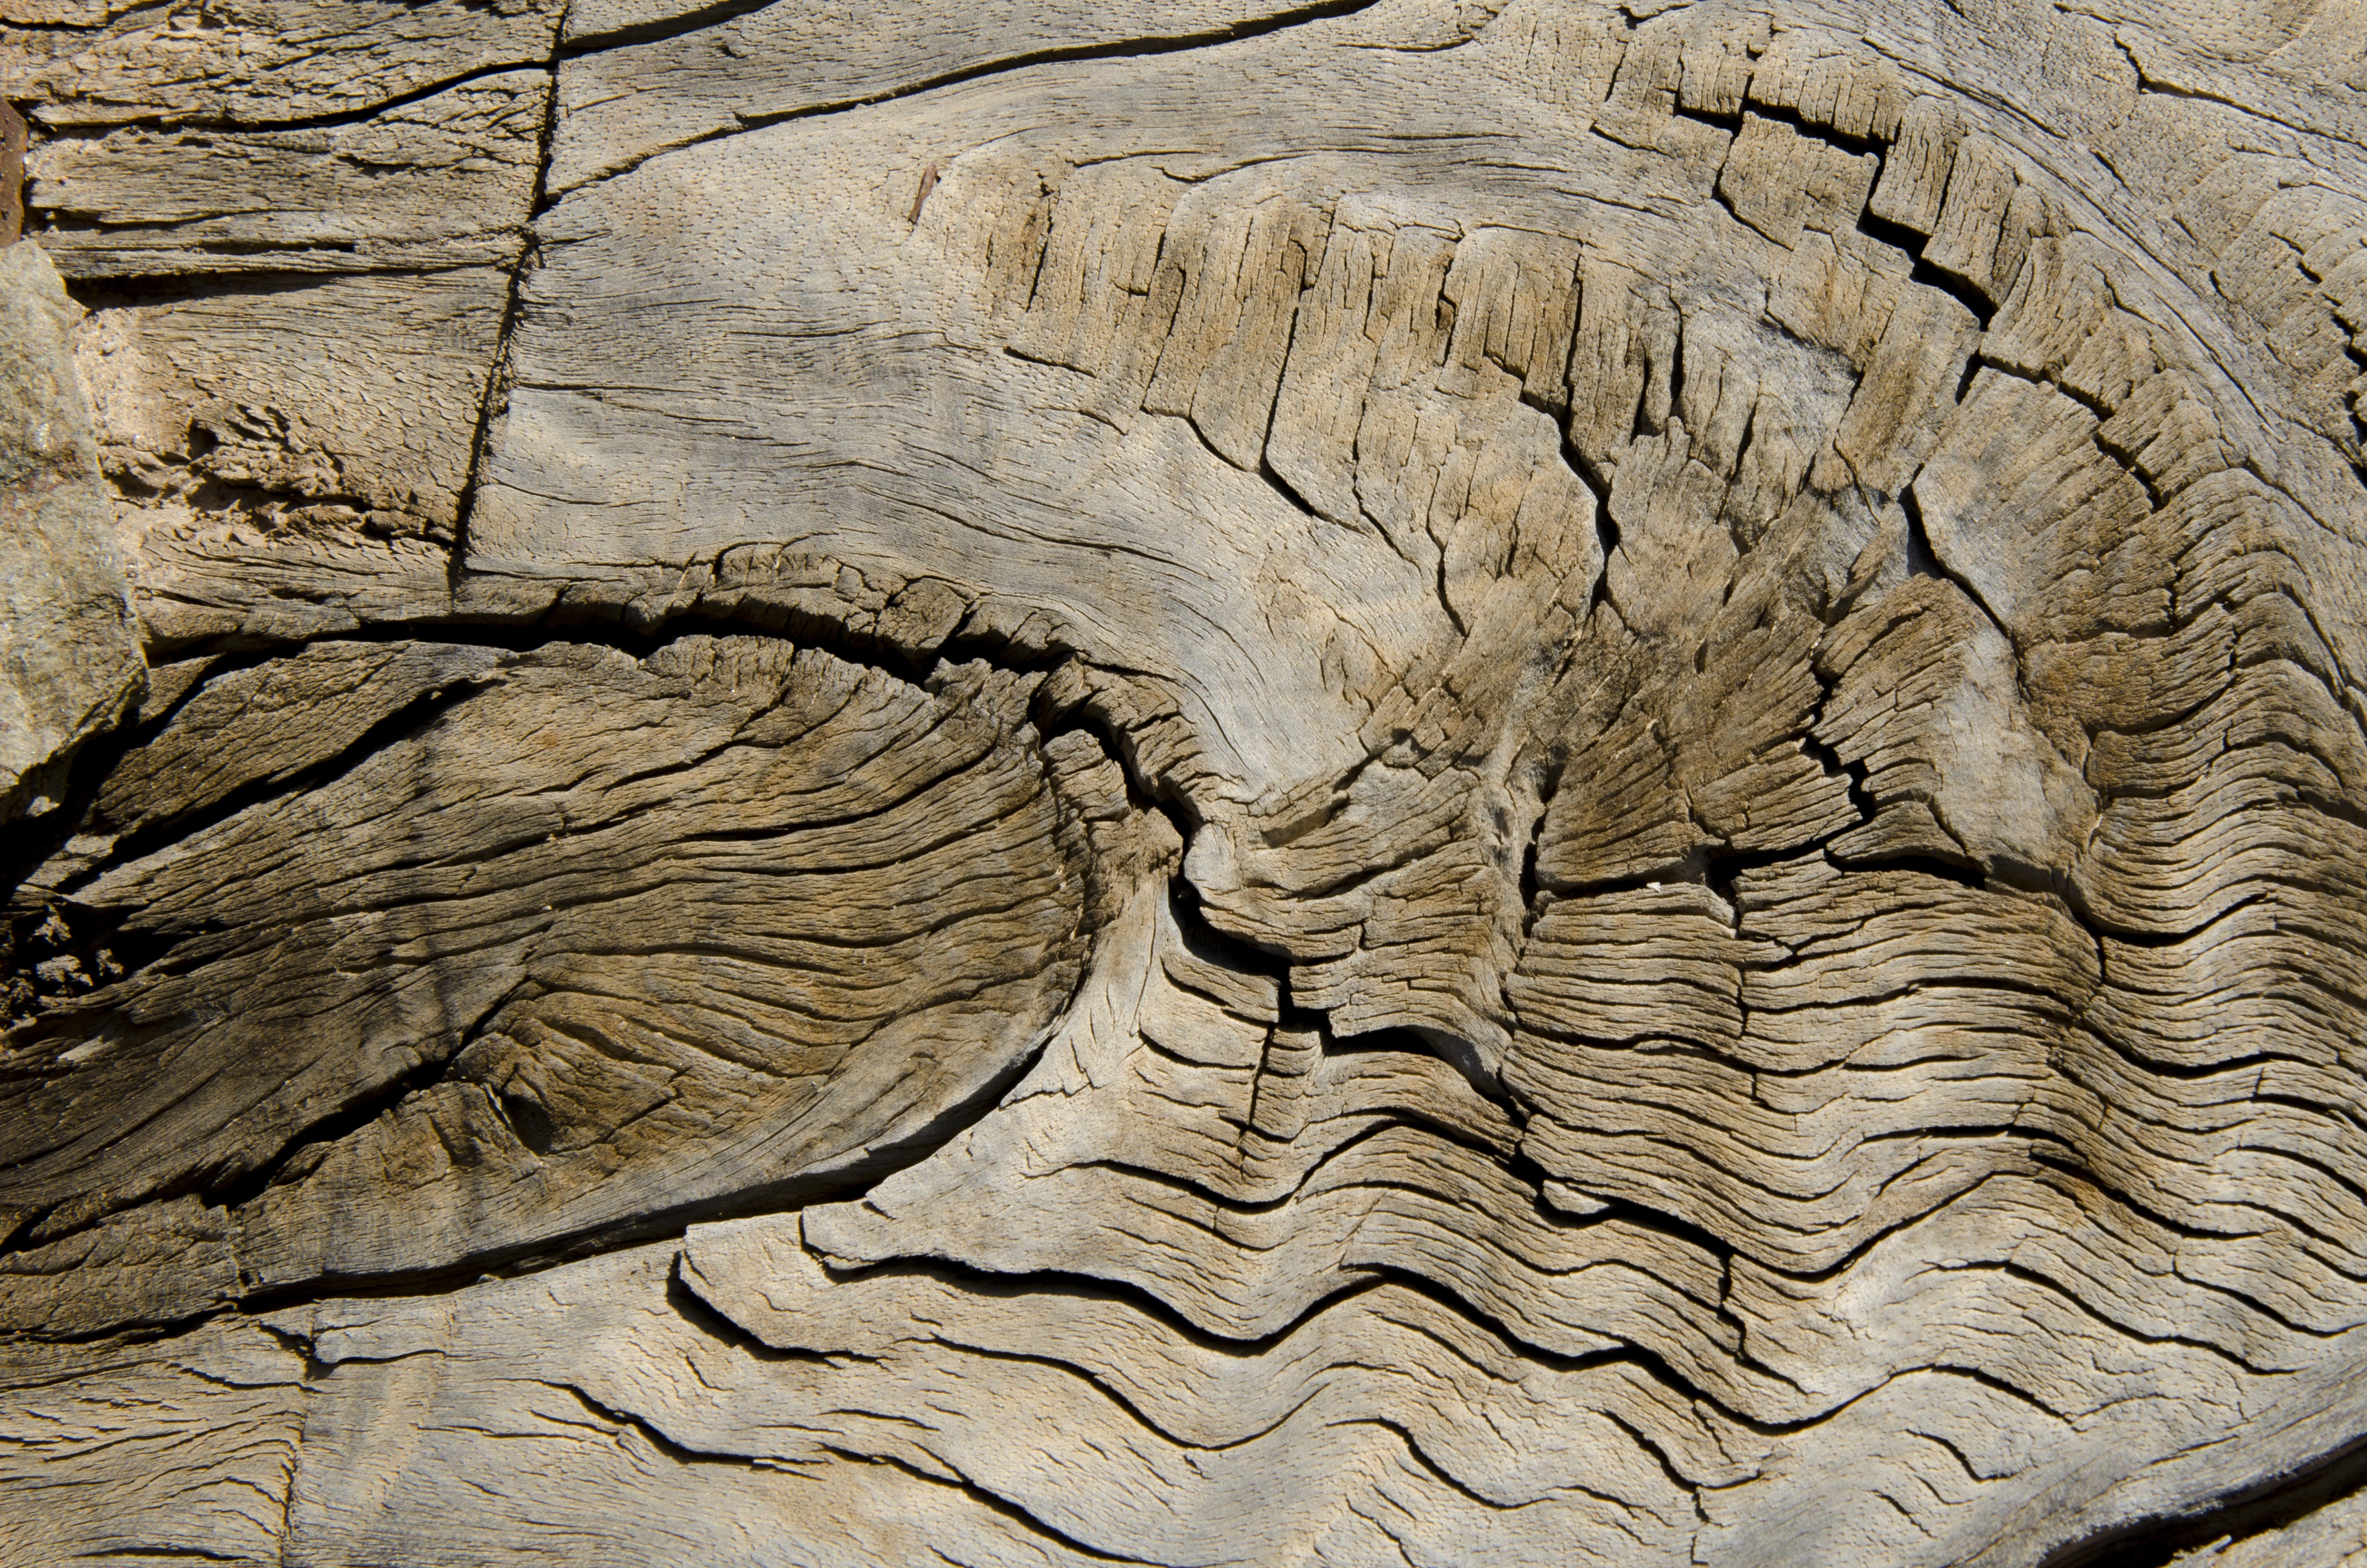
tree, rock, wood, texture, trunk, formation, soil, terrain, geology, veins, badlands, carving, relief, former, archaeological site, ancient history